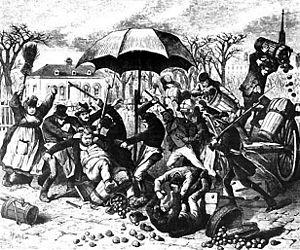
Kartoffelrevolution désigne des émeutes populaires, provoquées par la situation sociale misérable d'une grande partie de la population de la ville, qui se sont produites à Berlin en avril 1847. Ces événements sont dus à une forte hausse des prix des denrées alimentaires consécutive à une série de mauvaises récoltes. Ce n'est que par le recours aux militaires que ces troubles ont pu être arrêtés au bout de trois jours. Ces émeutes sont considérées comme les prémices de la Révolution de Mars de 1848/1849.